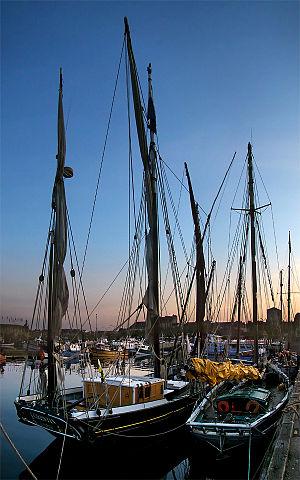
Concarneau, Finistère, Bretagne, France. Le port au crépuscule.
Concarneau [kɔ̃.kaʁ.no] est une commune du département du Finistère dans la région Bretagne en France.